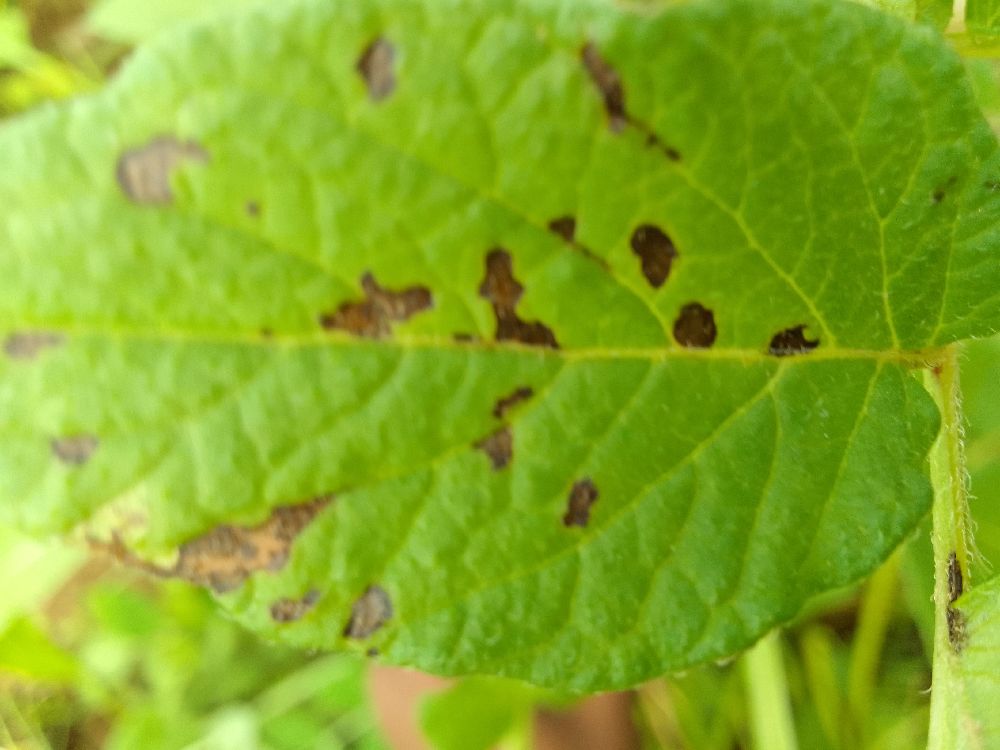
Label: Early blight